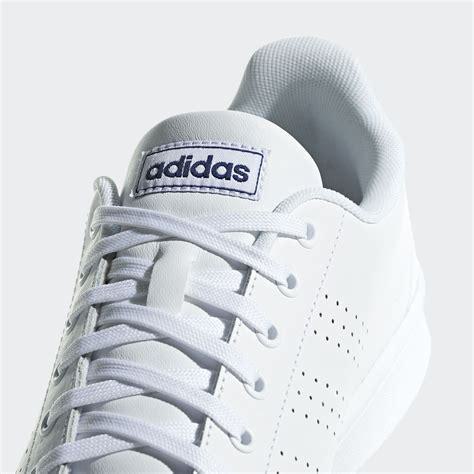
Brand: Adidas
Model: Advantage